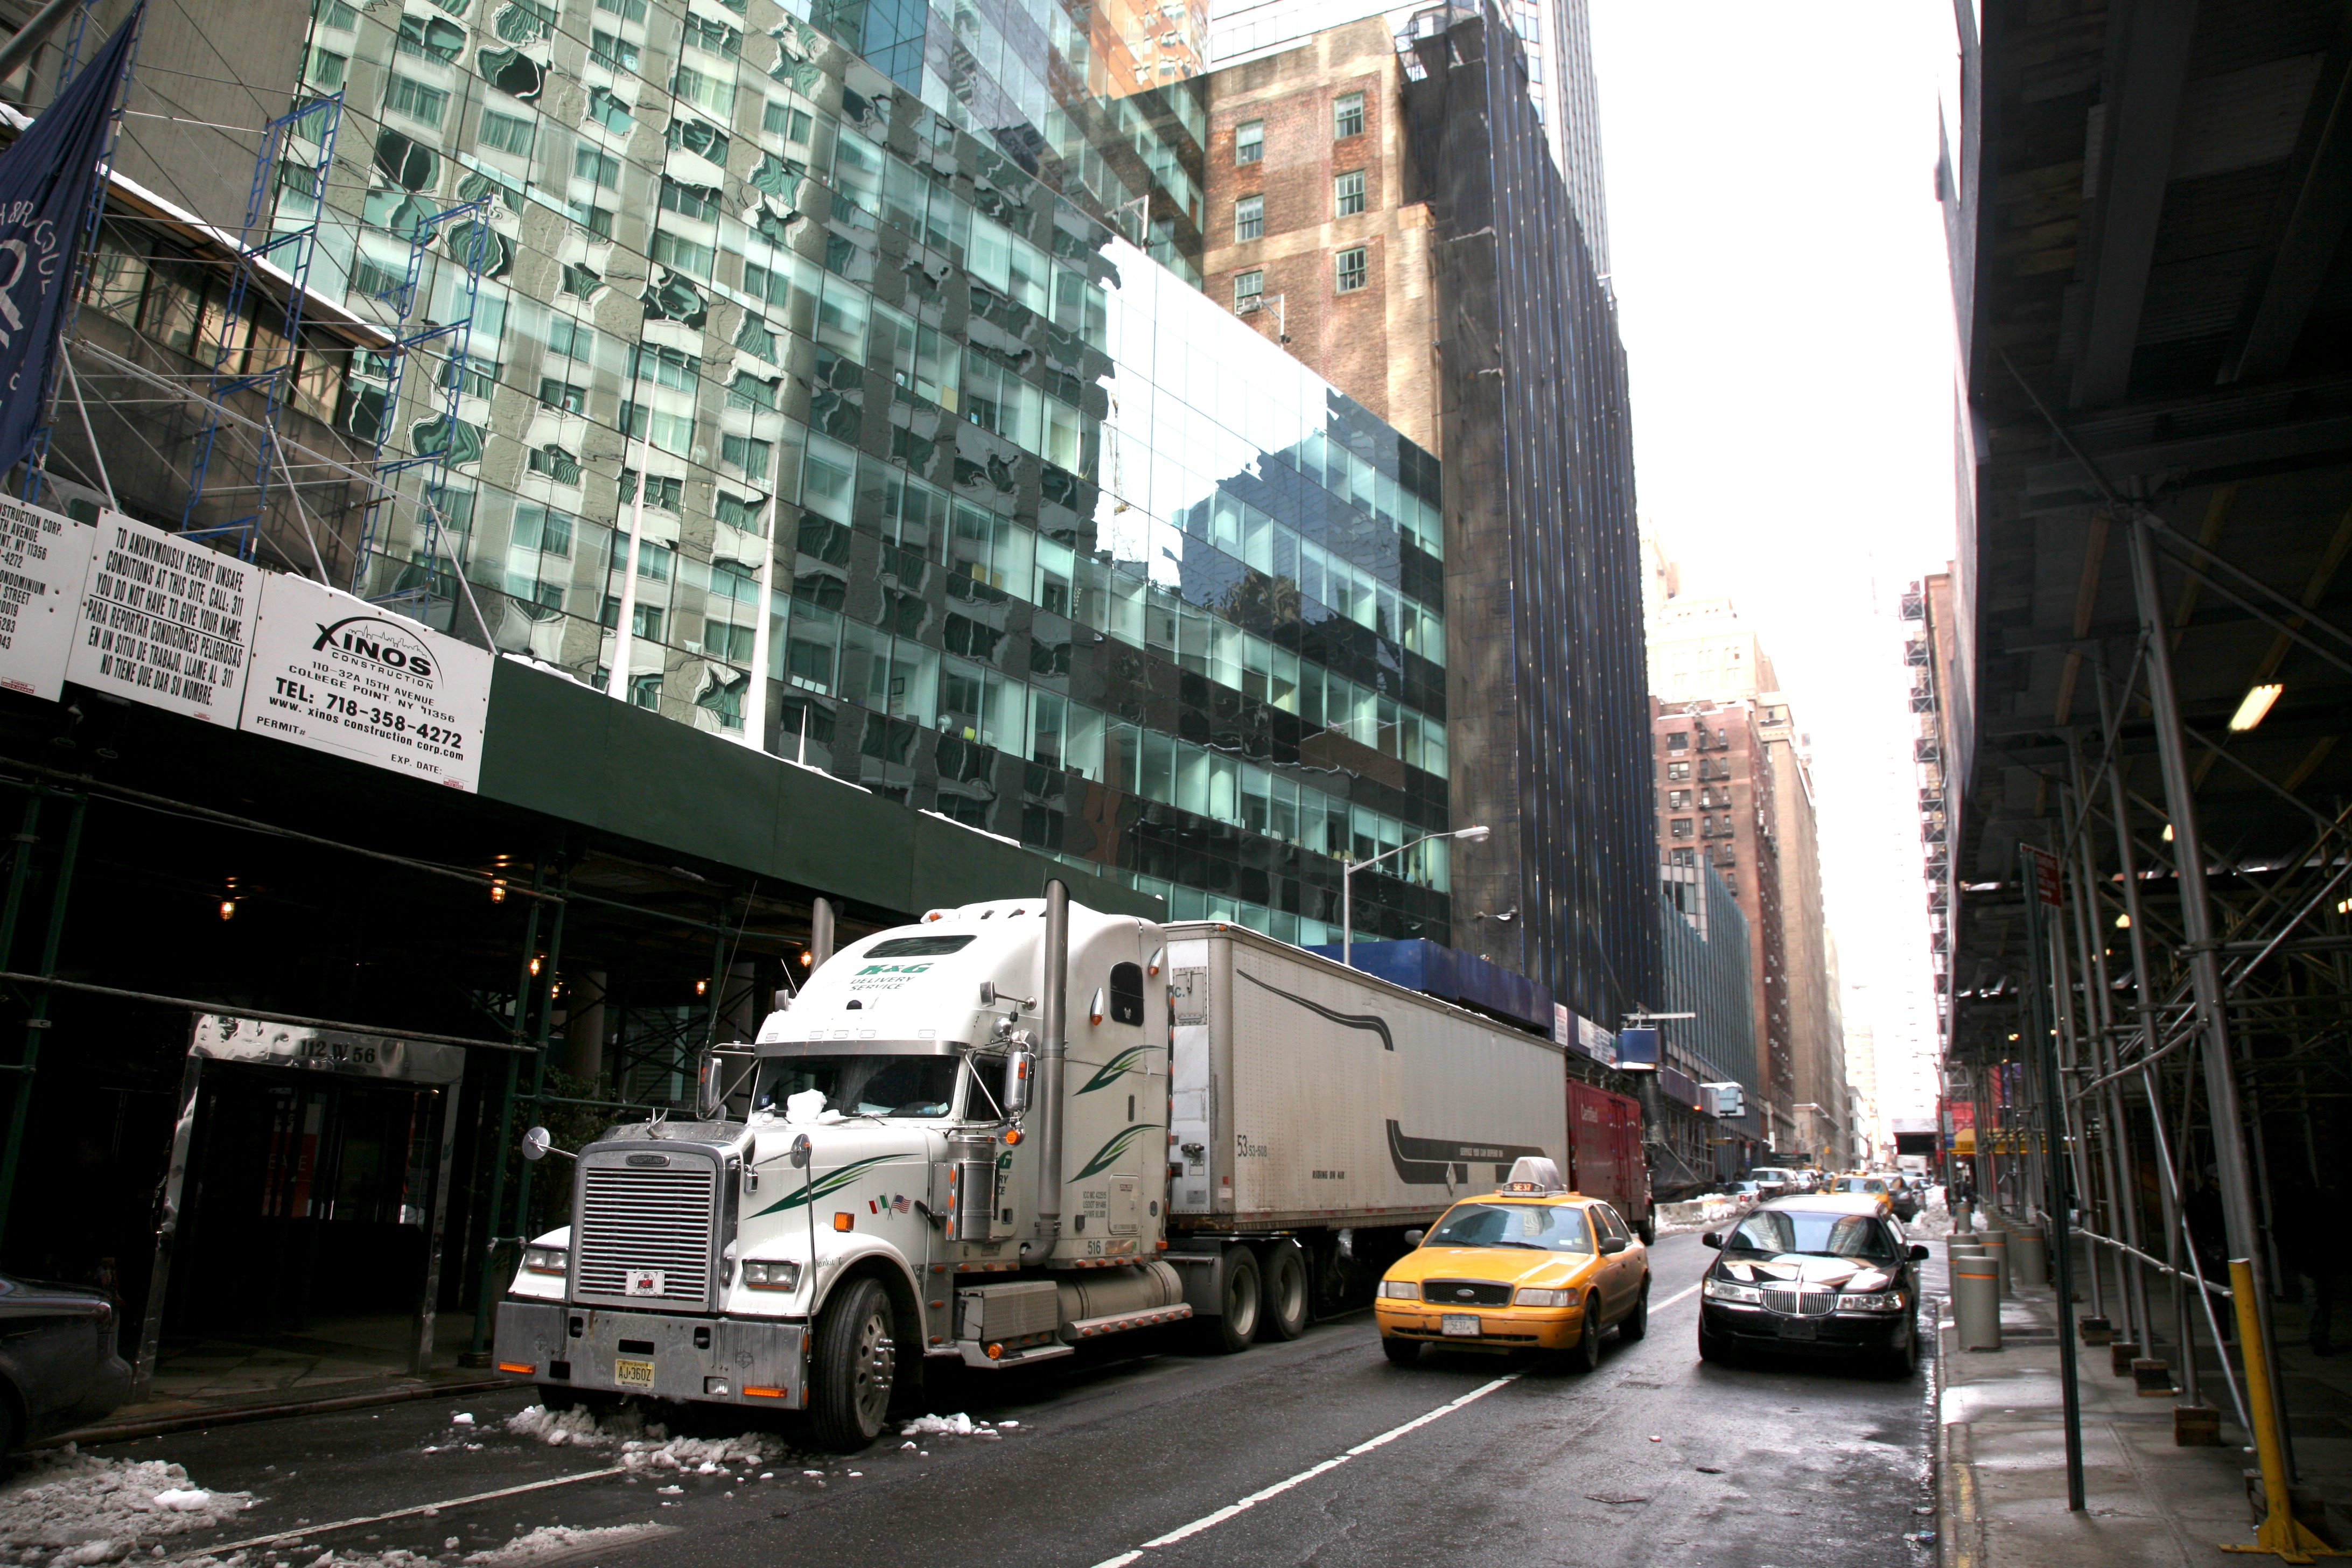
road, traffic, street, city, manhattan, downtown, transport, truck, vehicle, nyc, lane, public transport, newyork, infrastructure, newyorkcity, ny, camion, midtown, midtownwest, freightliner, americantruck, neighbourhood, urban area, residential area, metropolitan area